NCAA Gamebreaker 98

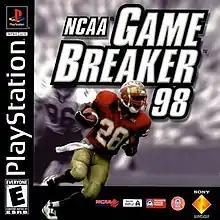
Cover art featuring Warrick Dunn

NCAA Gamebreaker 98 is a 1997 American football video game developed by Sony Interactive Studios America and published by Sony Computer Entertainment for the PlayStation. It is the sequel to "NCAA Gamebreaker" and was released only in North America.